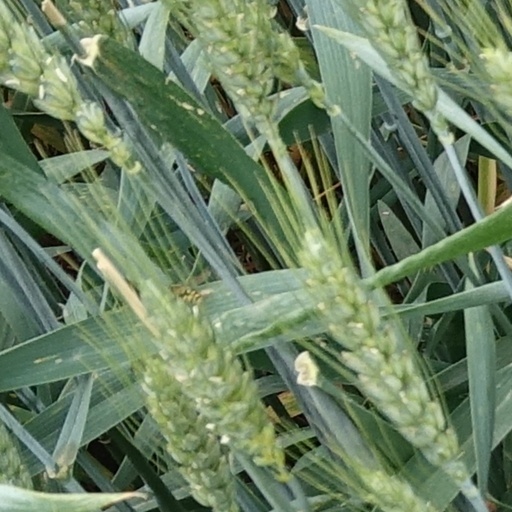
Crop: wheat